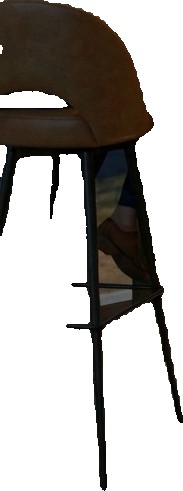
Surface category: chair